Premiership of Theresa May

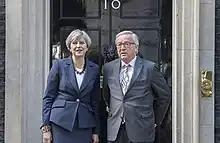
May with President of the European Commission Jean-Claude Juncker in London, 26 April 2017

In April 2019, May approved the supply of equipment by the Chinese telecoms firm Huawei for the UK's upgrade to a 5G data network. The government went ahead with the decision despite the Five Eyes intelligence grouping – Canada, Australia, New Zealand and Britain – being urged by the United States to exclude the company, due to the rumoured risk of espionage or sabotage. Huawei has been denying claims it is controlled by the Chinese government. The former head of MI6, Sir Richard Dearlove, accused May of putting economic interests ahead of national security, saying the decision to allow Huawei to supply 5G technology was 'appalling' and presented a significant security risk.